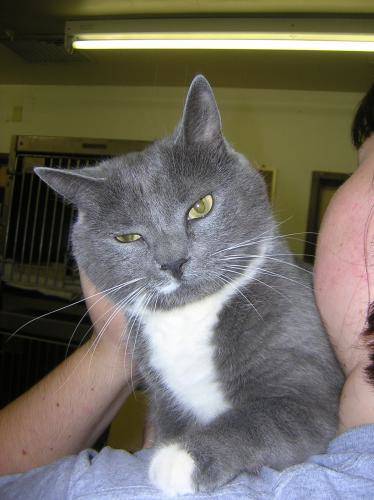
Label: cat